Spinning pinwheel

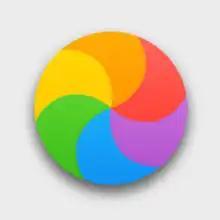
Spinning Wait Cursor as seen in OS X El Capitan

The spinning pinwheel is a type of progress indicator and a variation of the mouse pointer used in Apple's macOS to indicate that an application is busy.